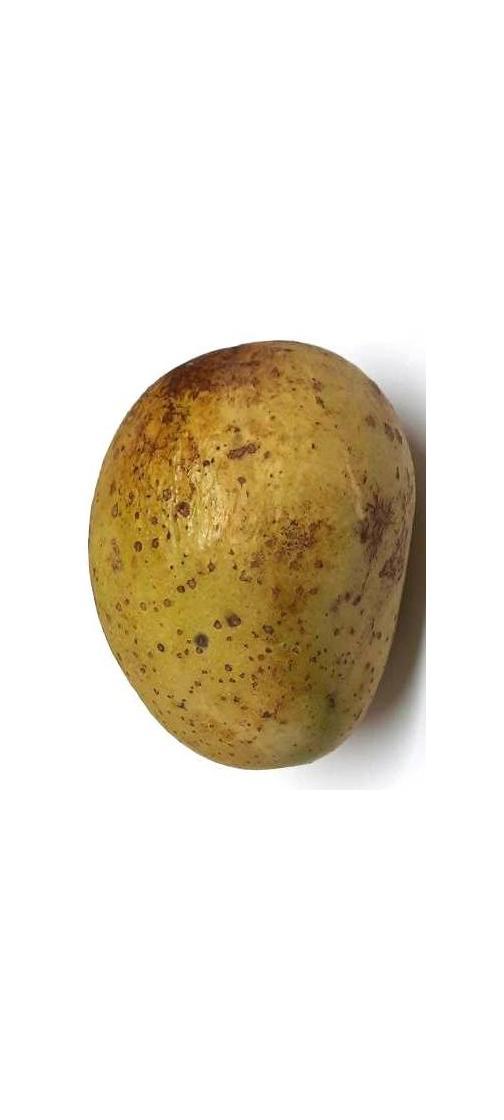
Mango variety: Gourmoti